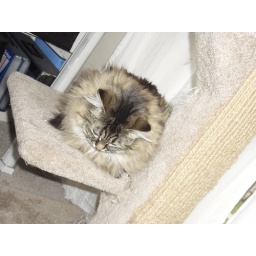
Danya upon her cat tree